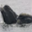
Label: whale